Archibald Lampman Award

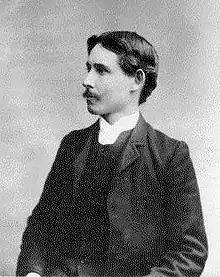
Archibald Lampman, 1881

The Archibald Lampman Award is an annual Canadian literary award, created by Blaine Marchand, and presented by the literary magazine "Arc", for the year's best work of poetry by a writer living in the National Capital Region.